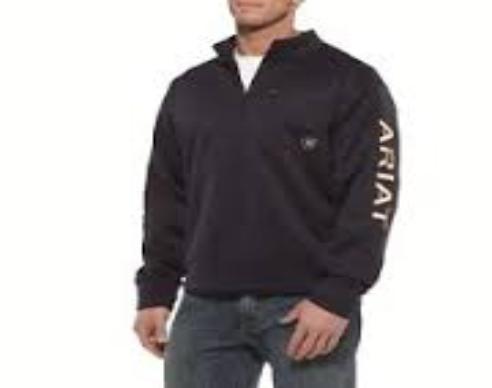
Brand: Ariat
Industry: Clothes